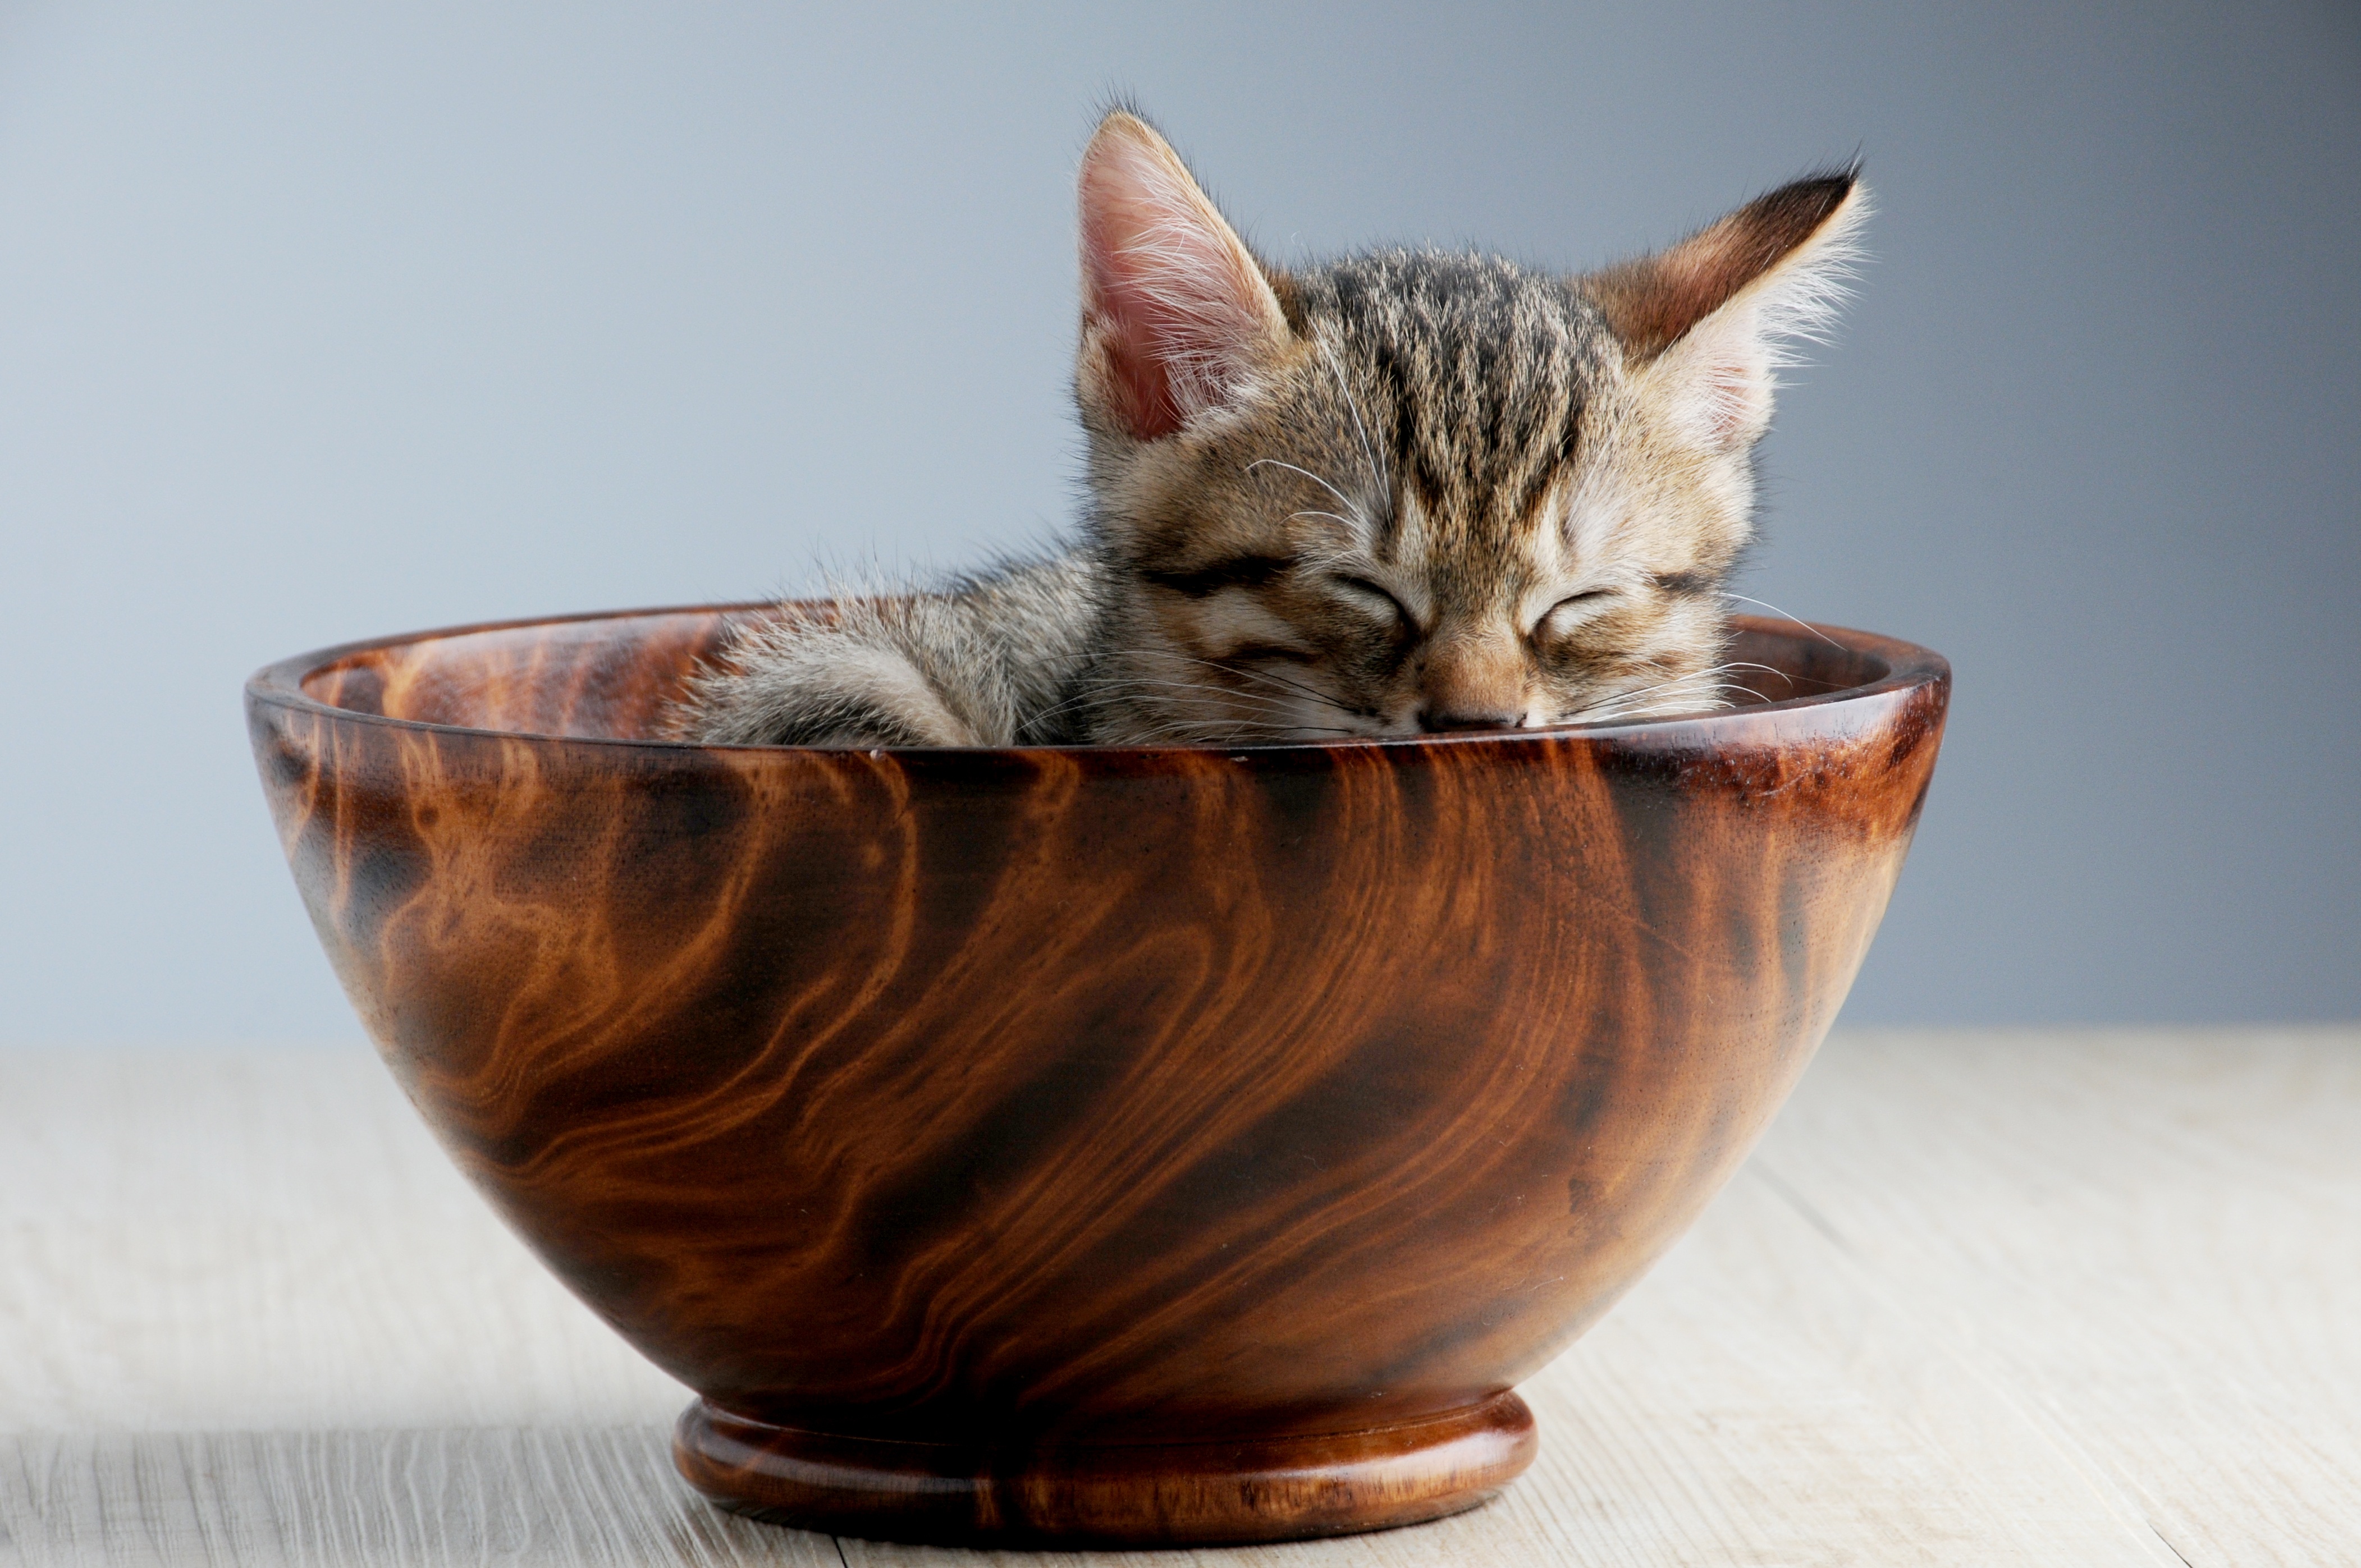
pet, kitten, cat, mammal, doze, bengal, sleeping their palate, cat bowl, small to medium sized cats, cat like mammal